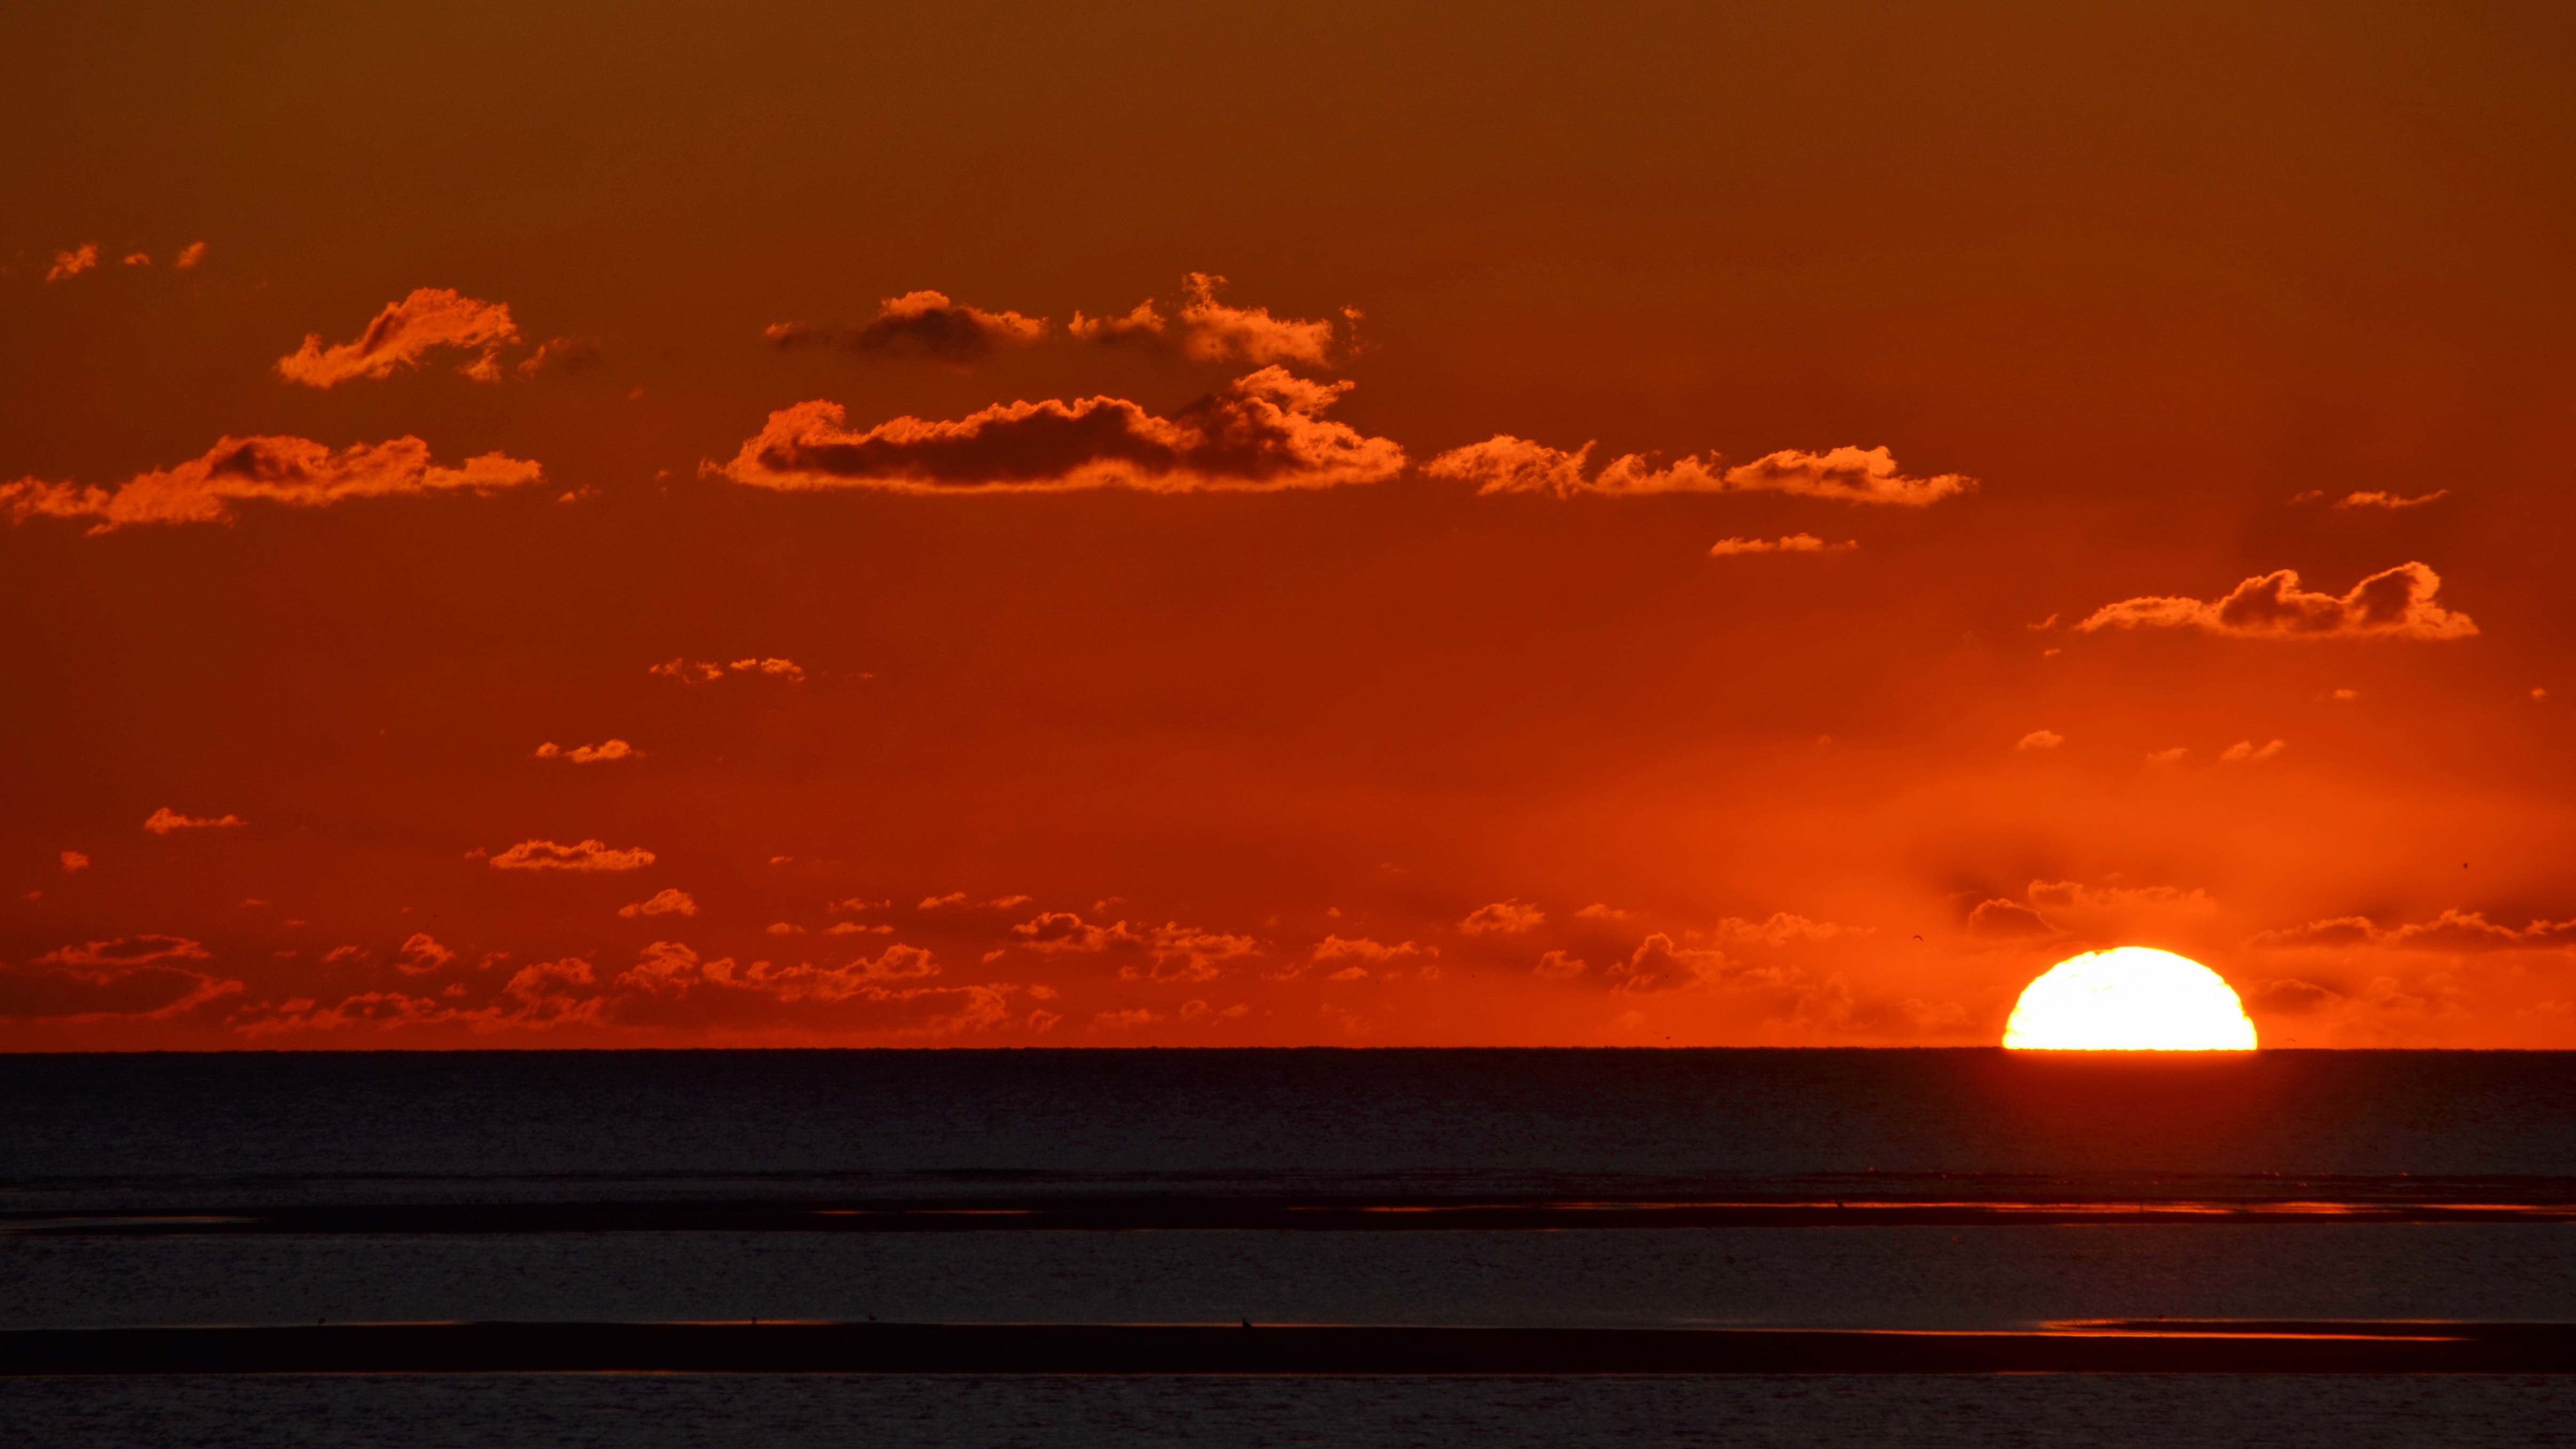
landscape, sea, water, nature, horizon, light, cloud, sky, sun, sunrise, sunset, night, dawn, atmosphere, dusk, evening, pattern, reflection, red, darkness, blue, clouds, gold, fireball, abendstimmung, afterglow, evening sky, setting sun, geological phenomenon, red sky at morning